History of Iran

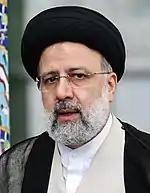
Ebrahim Raisi in 2021

Initially there were hopes that post-occupation Iran could become a constitutional monarchy. The new, young Shah Mohammad Reza Shah Pahlavi initially took a very hands-off role in government, and allowed parliament to hold a lot of power. Some elections were held in the first shaky years, although they remained mired in corruption. Parliament became chronically unstable, and from the 1947 to 1951 period Iran saw the rise and fall of six different prime ministers. Pahlavi increased his political power by convening the Iran Constituent Assembly, 1949, which finally formed the Senate of Iran—a legislative upper house allowed for in the 1906 constitution but never brought into being. The new senators were largely supportive of Pahlavi, as he had intended.